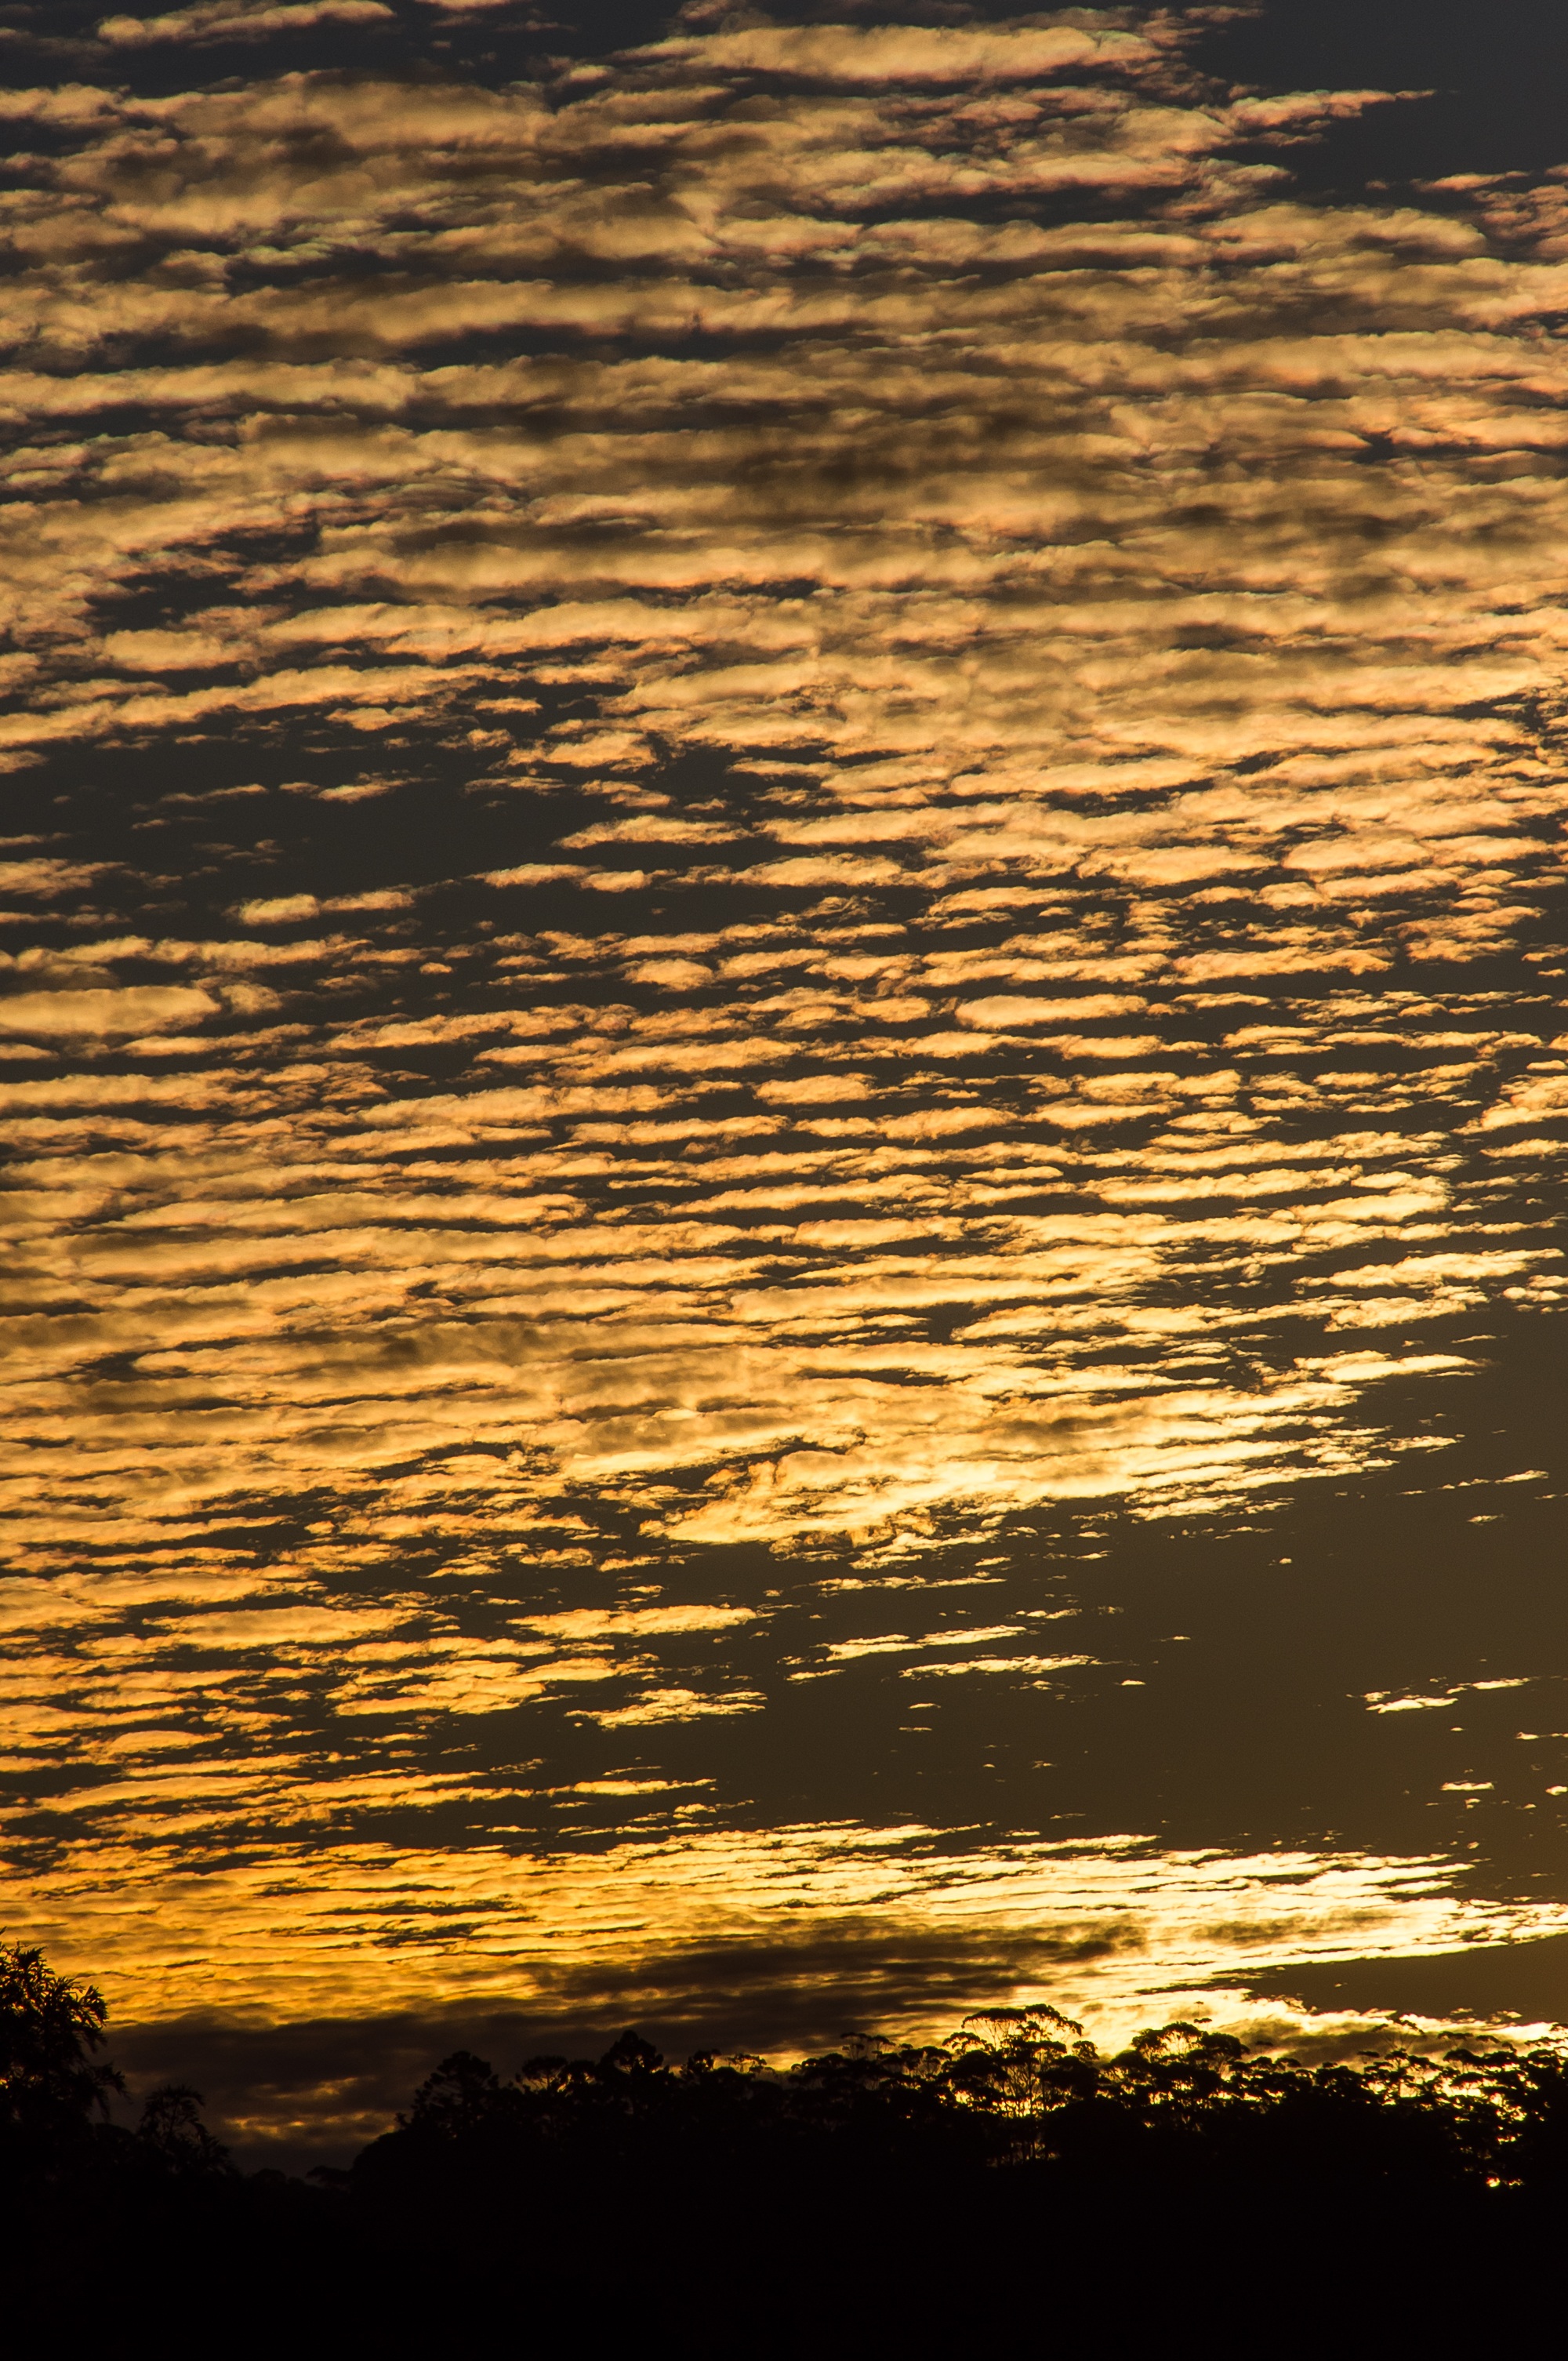
sea, coast, ocean, horizon, cloud, sky, sun, sunrise, sunset, sunlight, morning, wave, dawn, atmosphere, dusk, evening, orange, pattern, reflection, yellow, australia, grey, clouds, gold, dramatic, queensland, afterglow